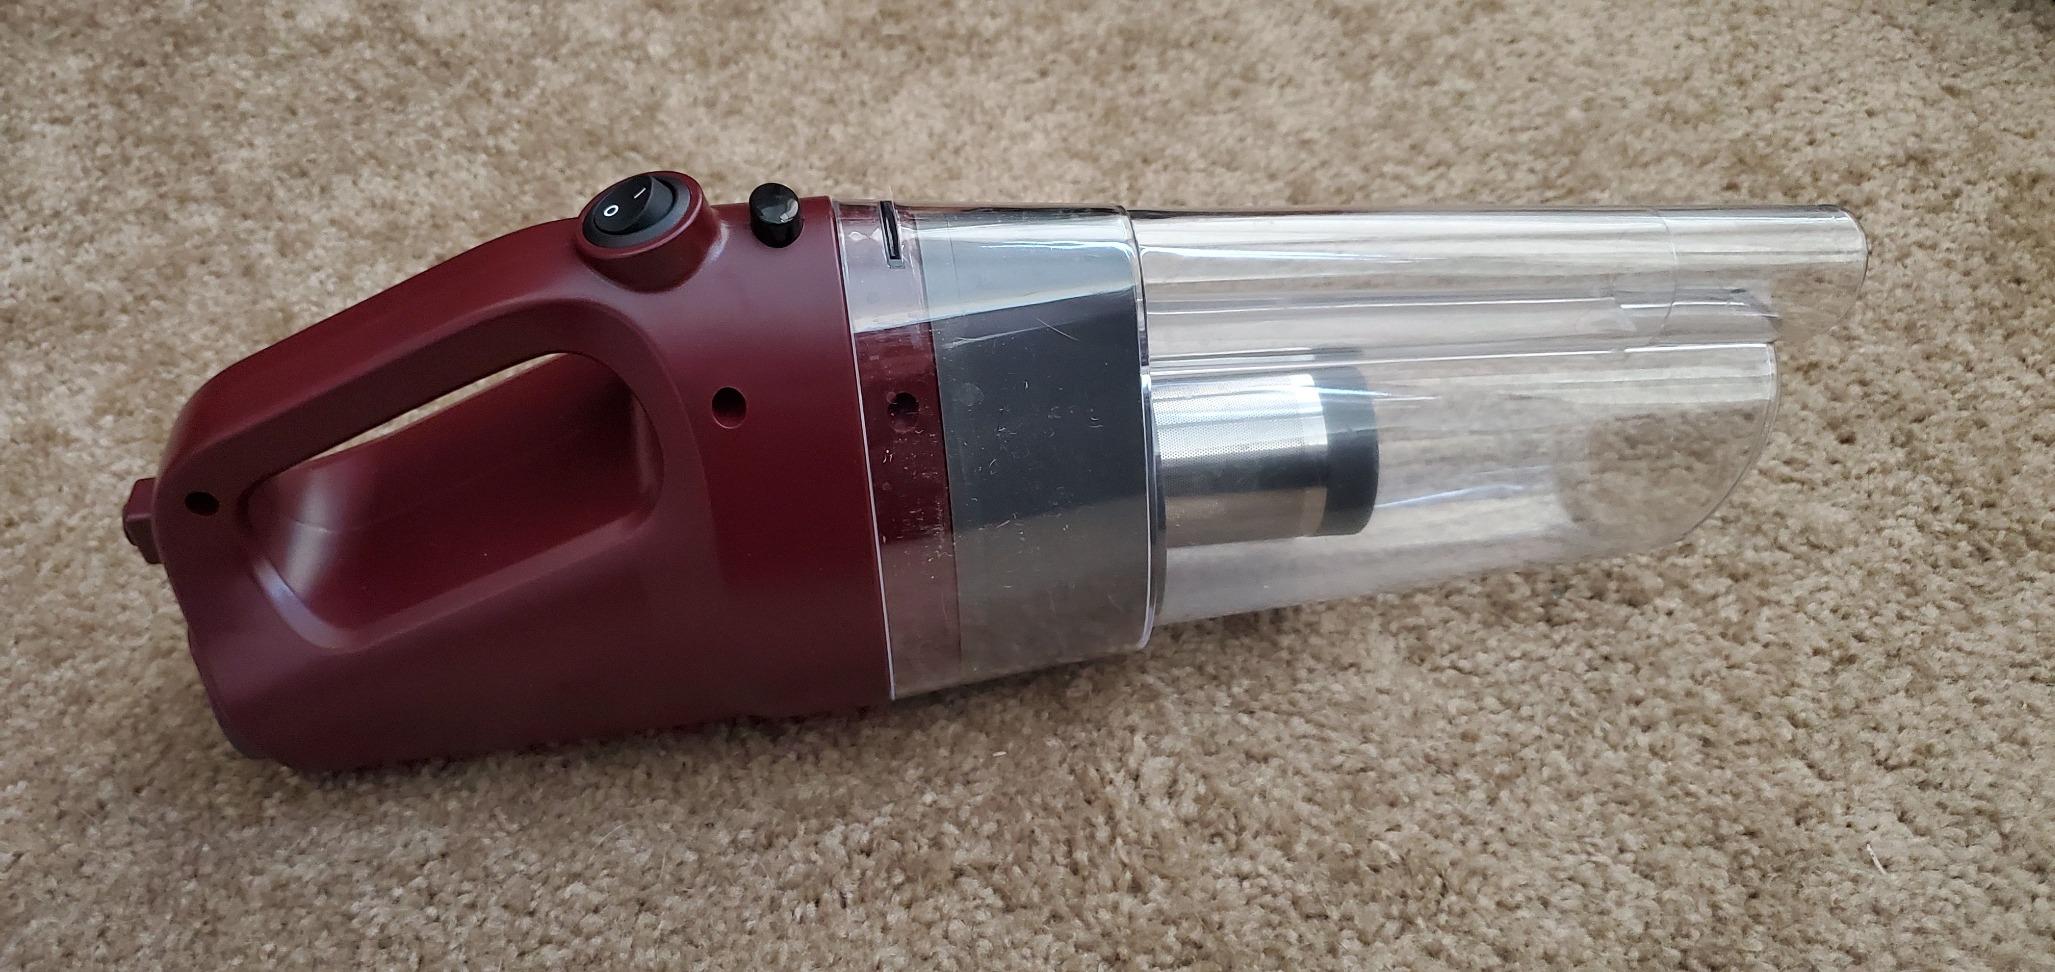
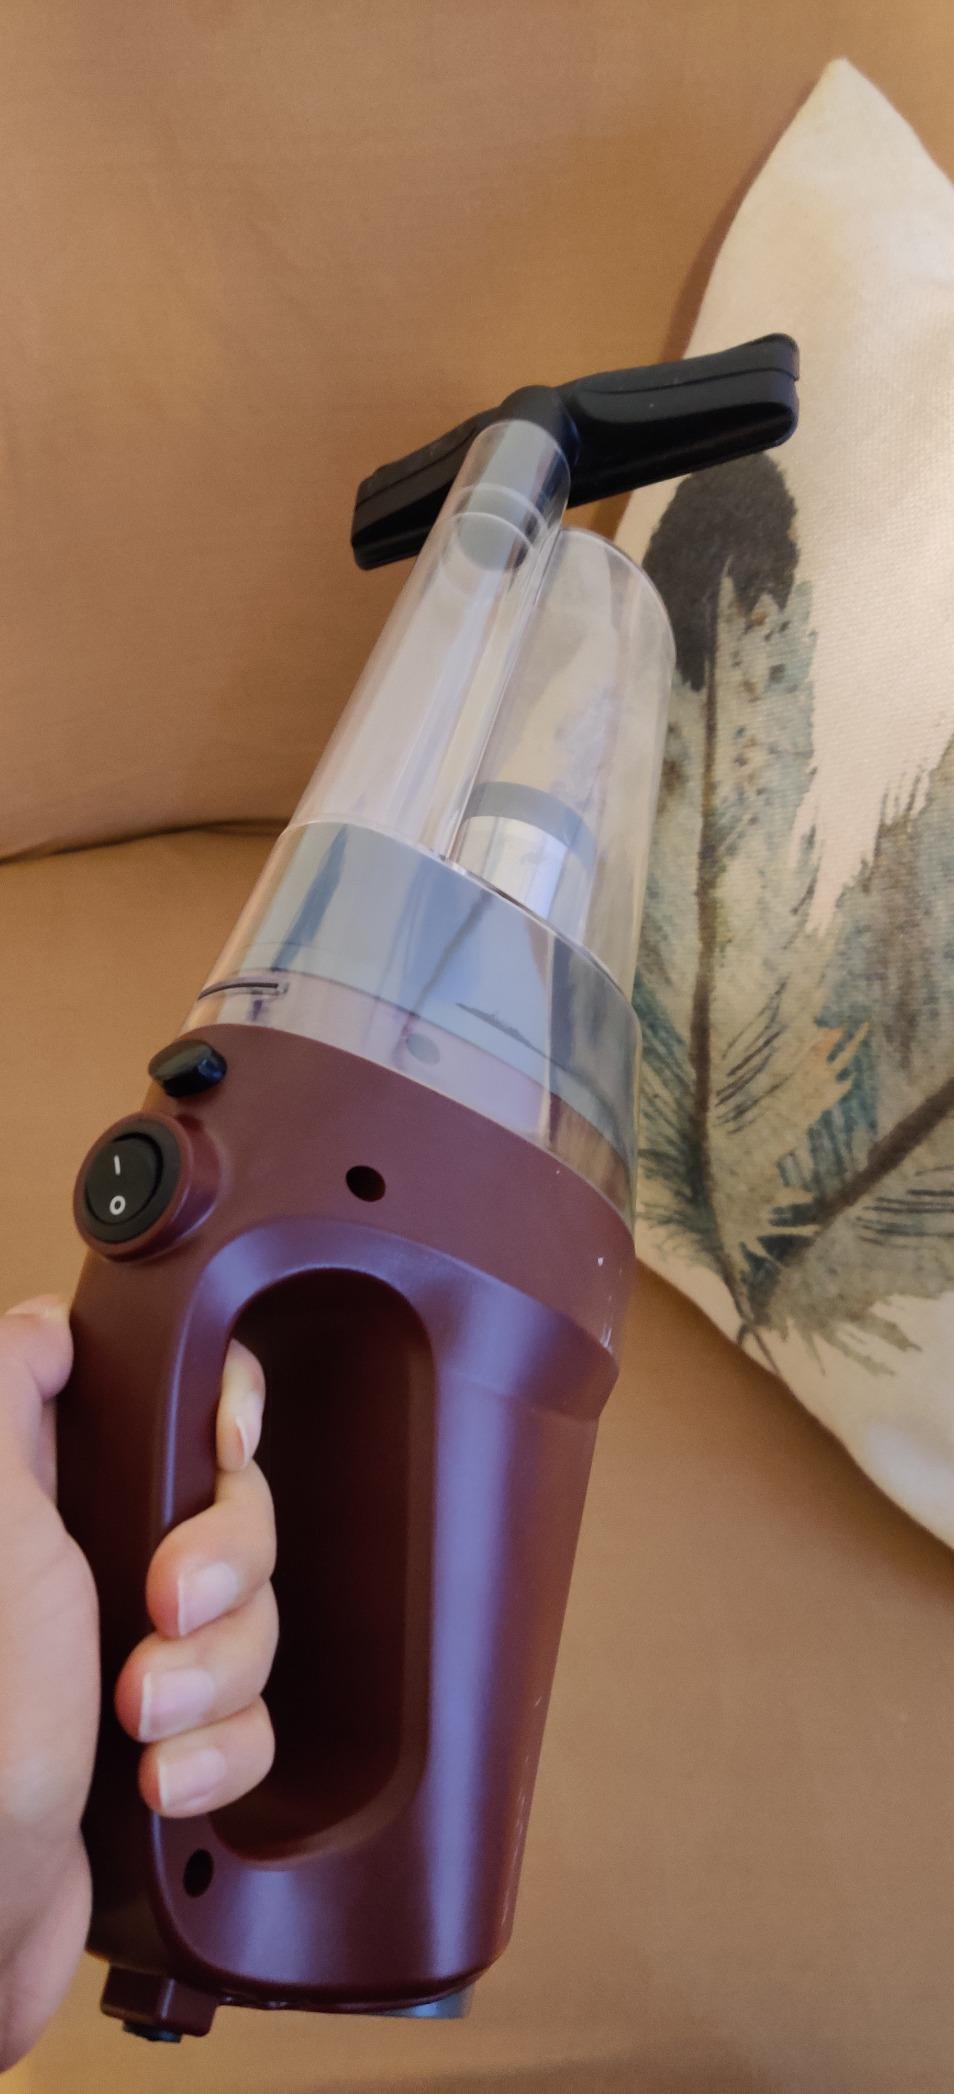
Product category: items_vacuum
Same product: yes